A47 road

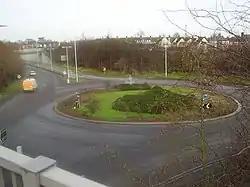
The Gorleston Relief Bypass, which used to be the A12

From Shire Oaks (Coppice Leys) through Tixover, the road has been straightened, and to the right is the Welland Valley (Rutland – Northamptonshire boundary). At Tixover there is a crossroads, where the Rutland Round follows the road to the east. The road crosses the River Welland, where the Jurassic Way crosses the road. The Duddington Bypass, where the road enters the district of North Northamptonshire, opened in 1975. This section has a busy roundabout where it meets the south-west/north-east corridor A43. On the northern edge of Collyweston Great Wood, it meets "Kingscliffe Road" for Collyweston, at the west gate of RAF Wittering. It follows the perimeter fence of the airfield to "Collyweston Cross Roads" (now no longer crossroads due to the airfield), where there is a right turn for Kings Cliffe. The woodland here is the northern edge of the historic Rockingham Forest. The road towards Wittering Lodge has been straightened, and crosses the City of Peterborough boundary (former Northamptonshire, then Cambridgeshire). At Toll Bar Cottage, there is a left turn for Wittering, opposite Bedford Purlieus National Nature Reserve. The road meets the A1.